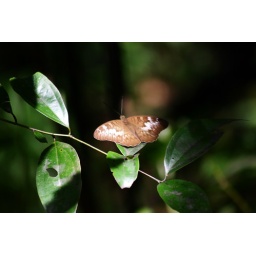
another butterfly in the forest